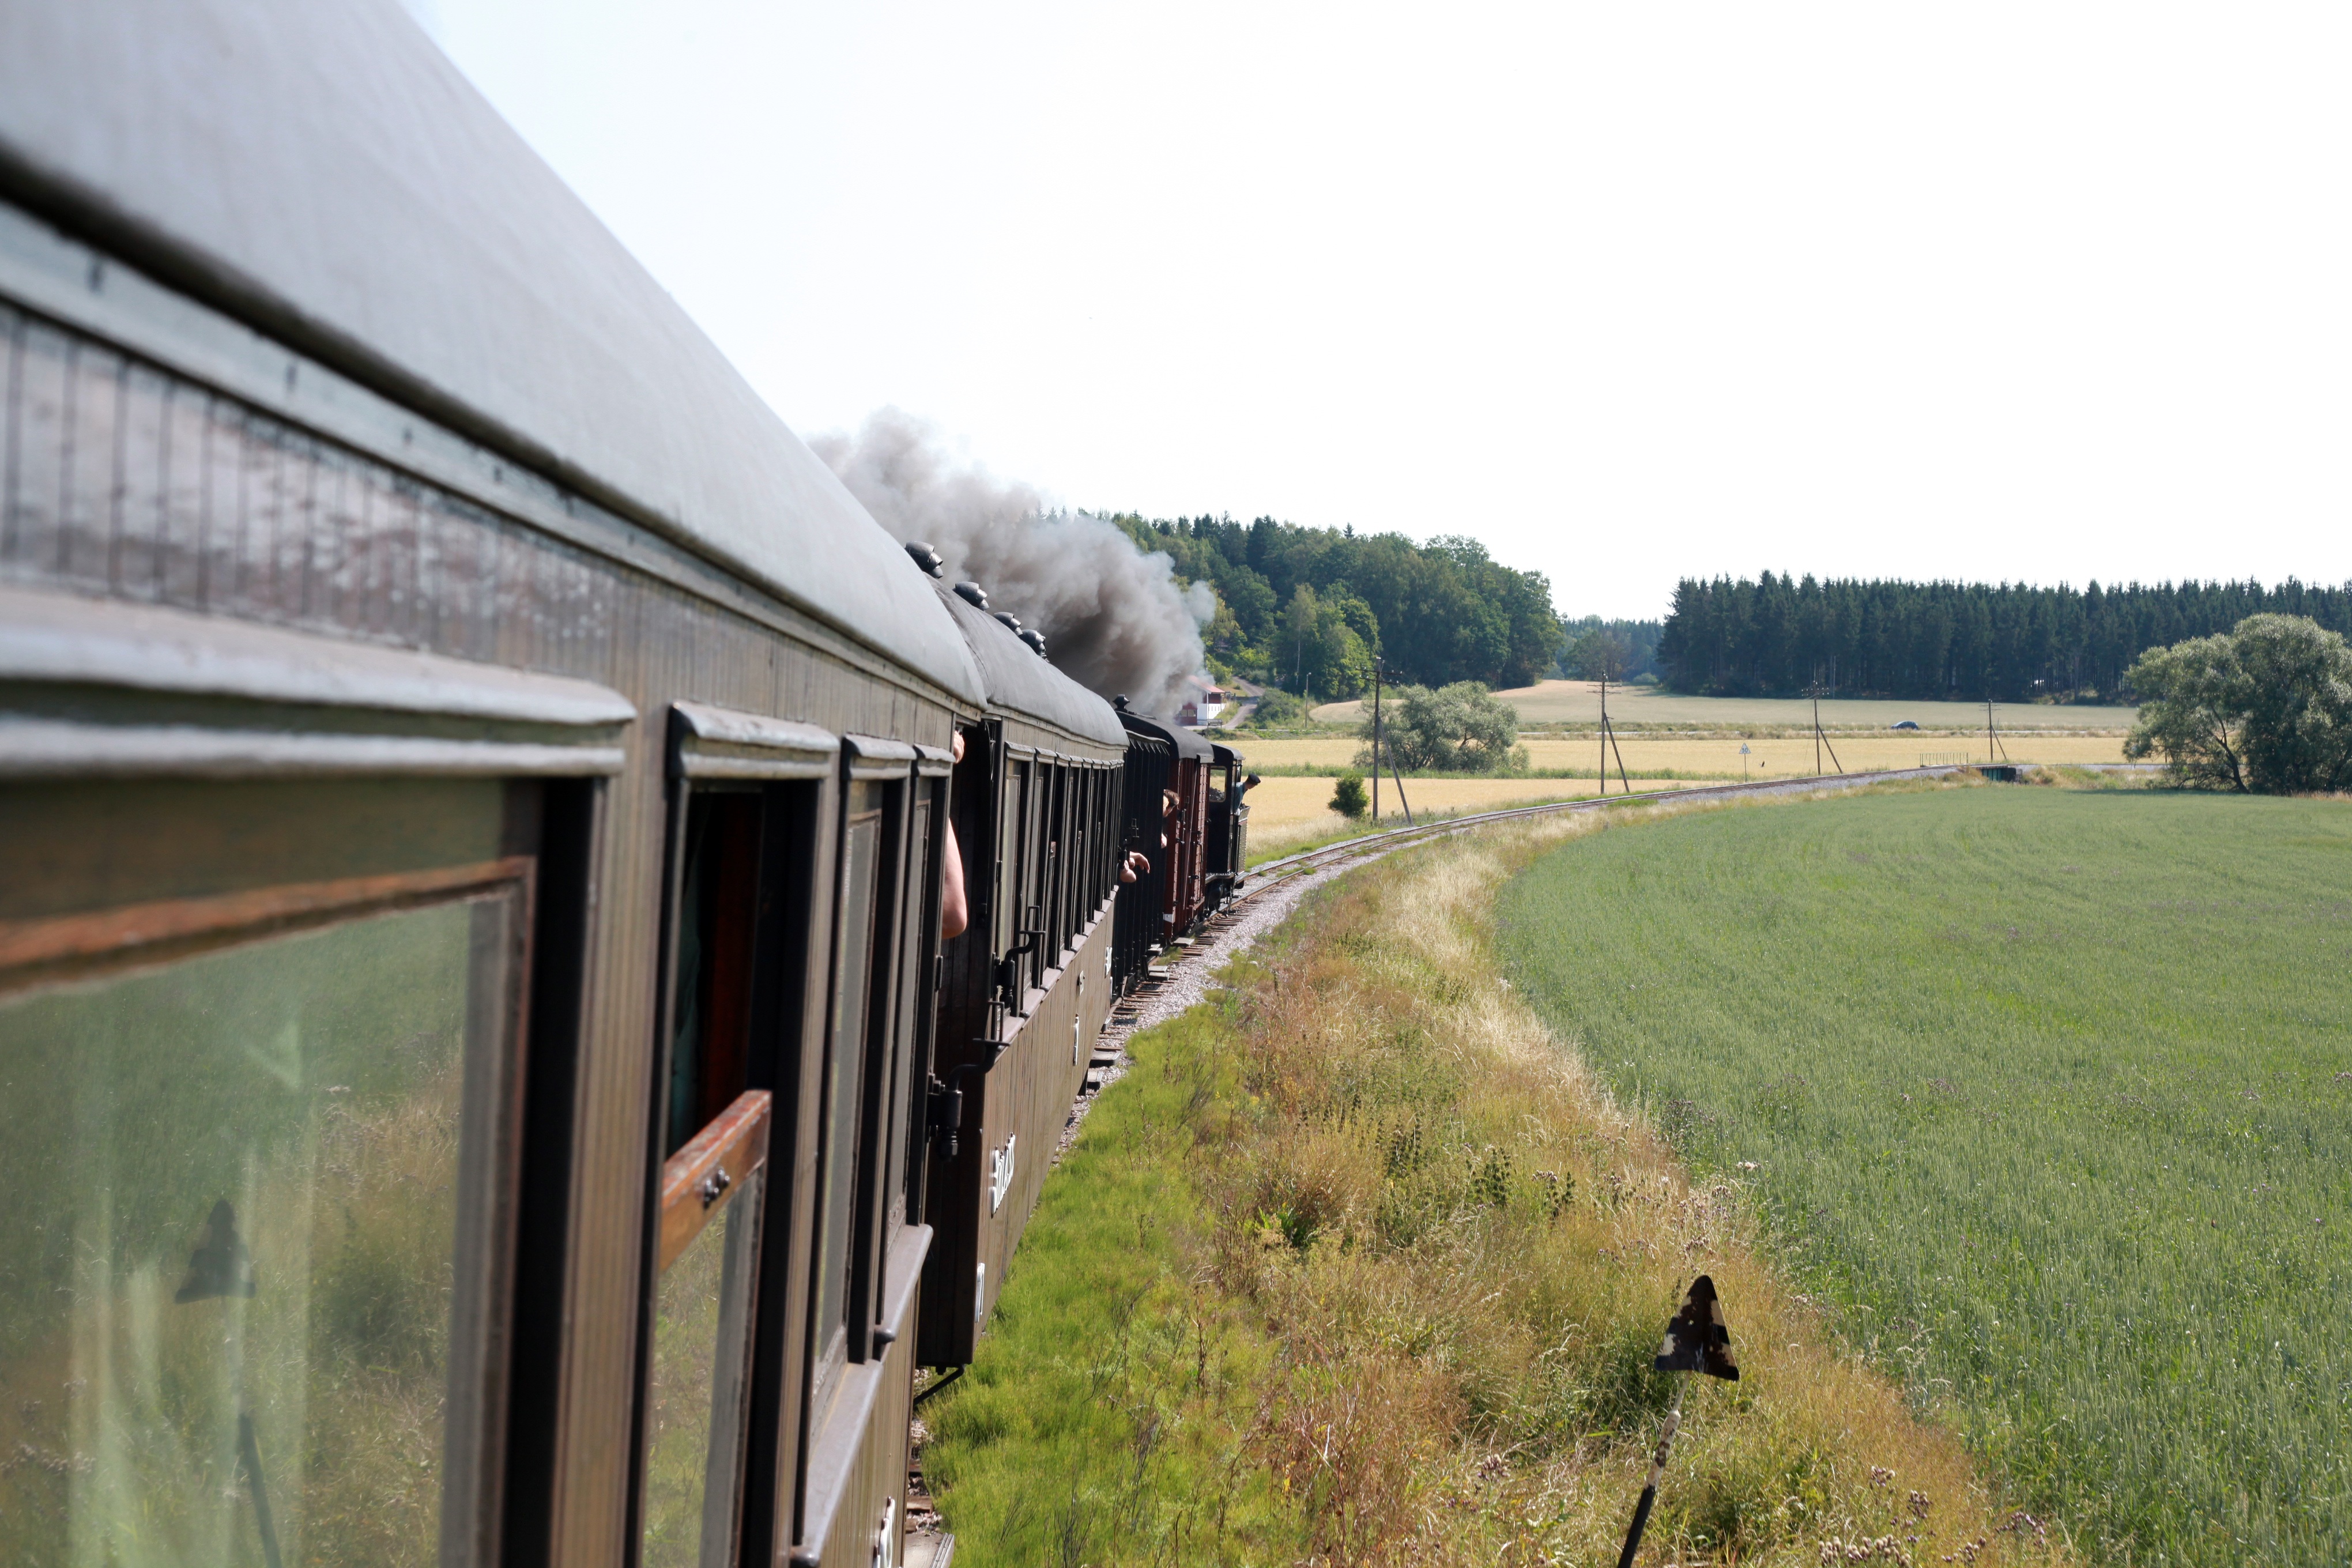
track, railway, vintage, steam, old, train, transportation, transport, vehicle, locomotive, rail transport, steam train, residential area, rolling stock